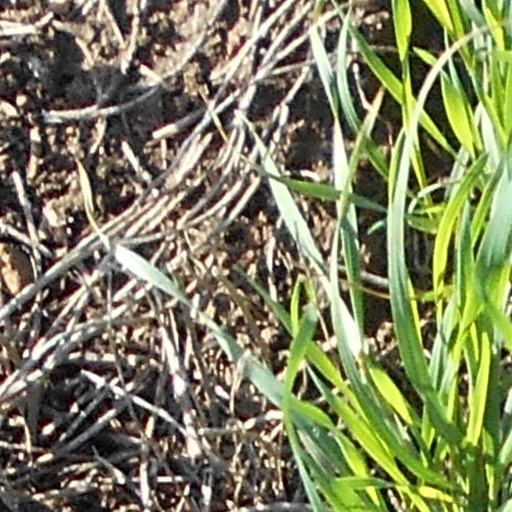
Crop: wheat